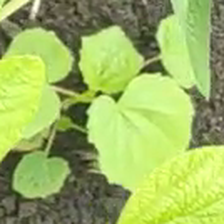
Weed species: Little_Mallow(Malva parviflora)